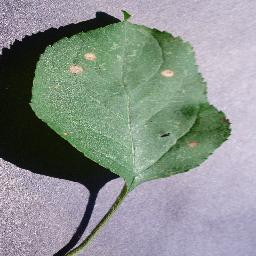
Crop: apple
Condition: black_rot